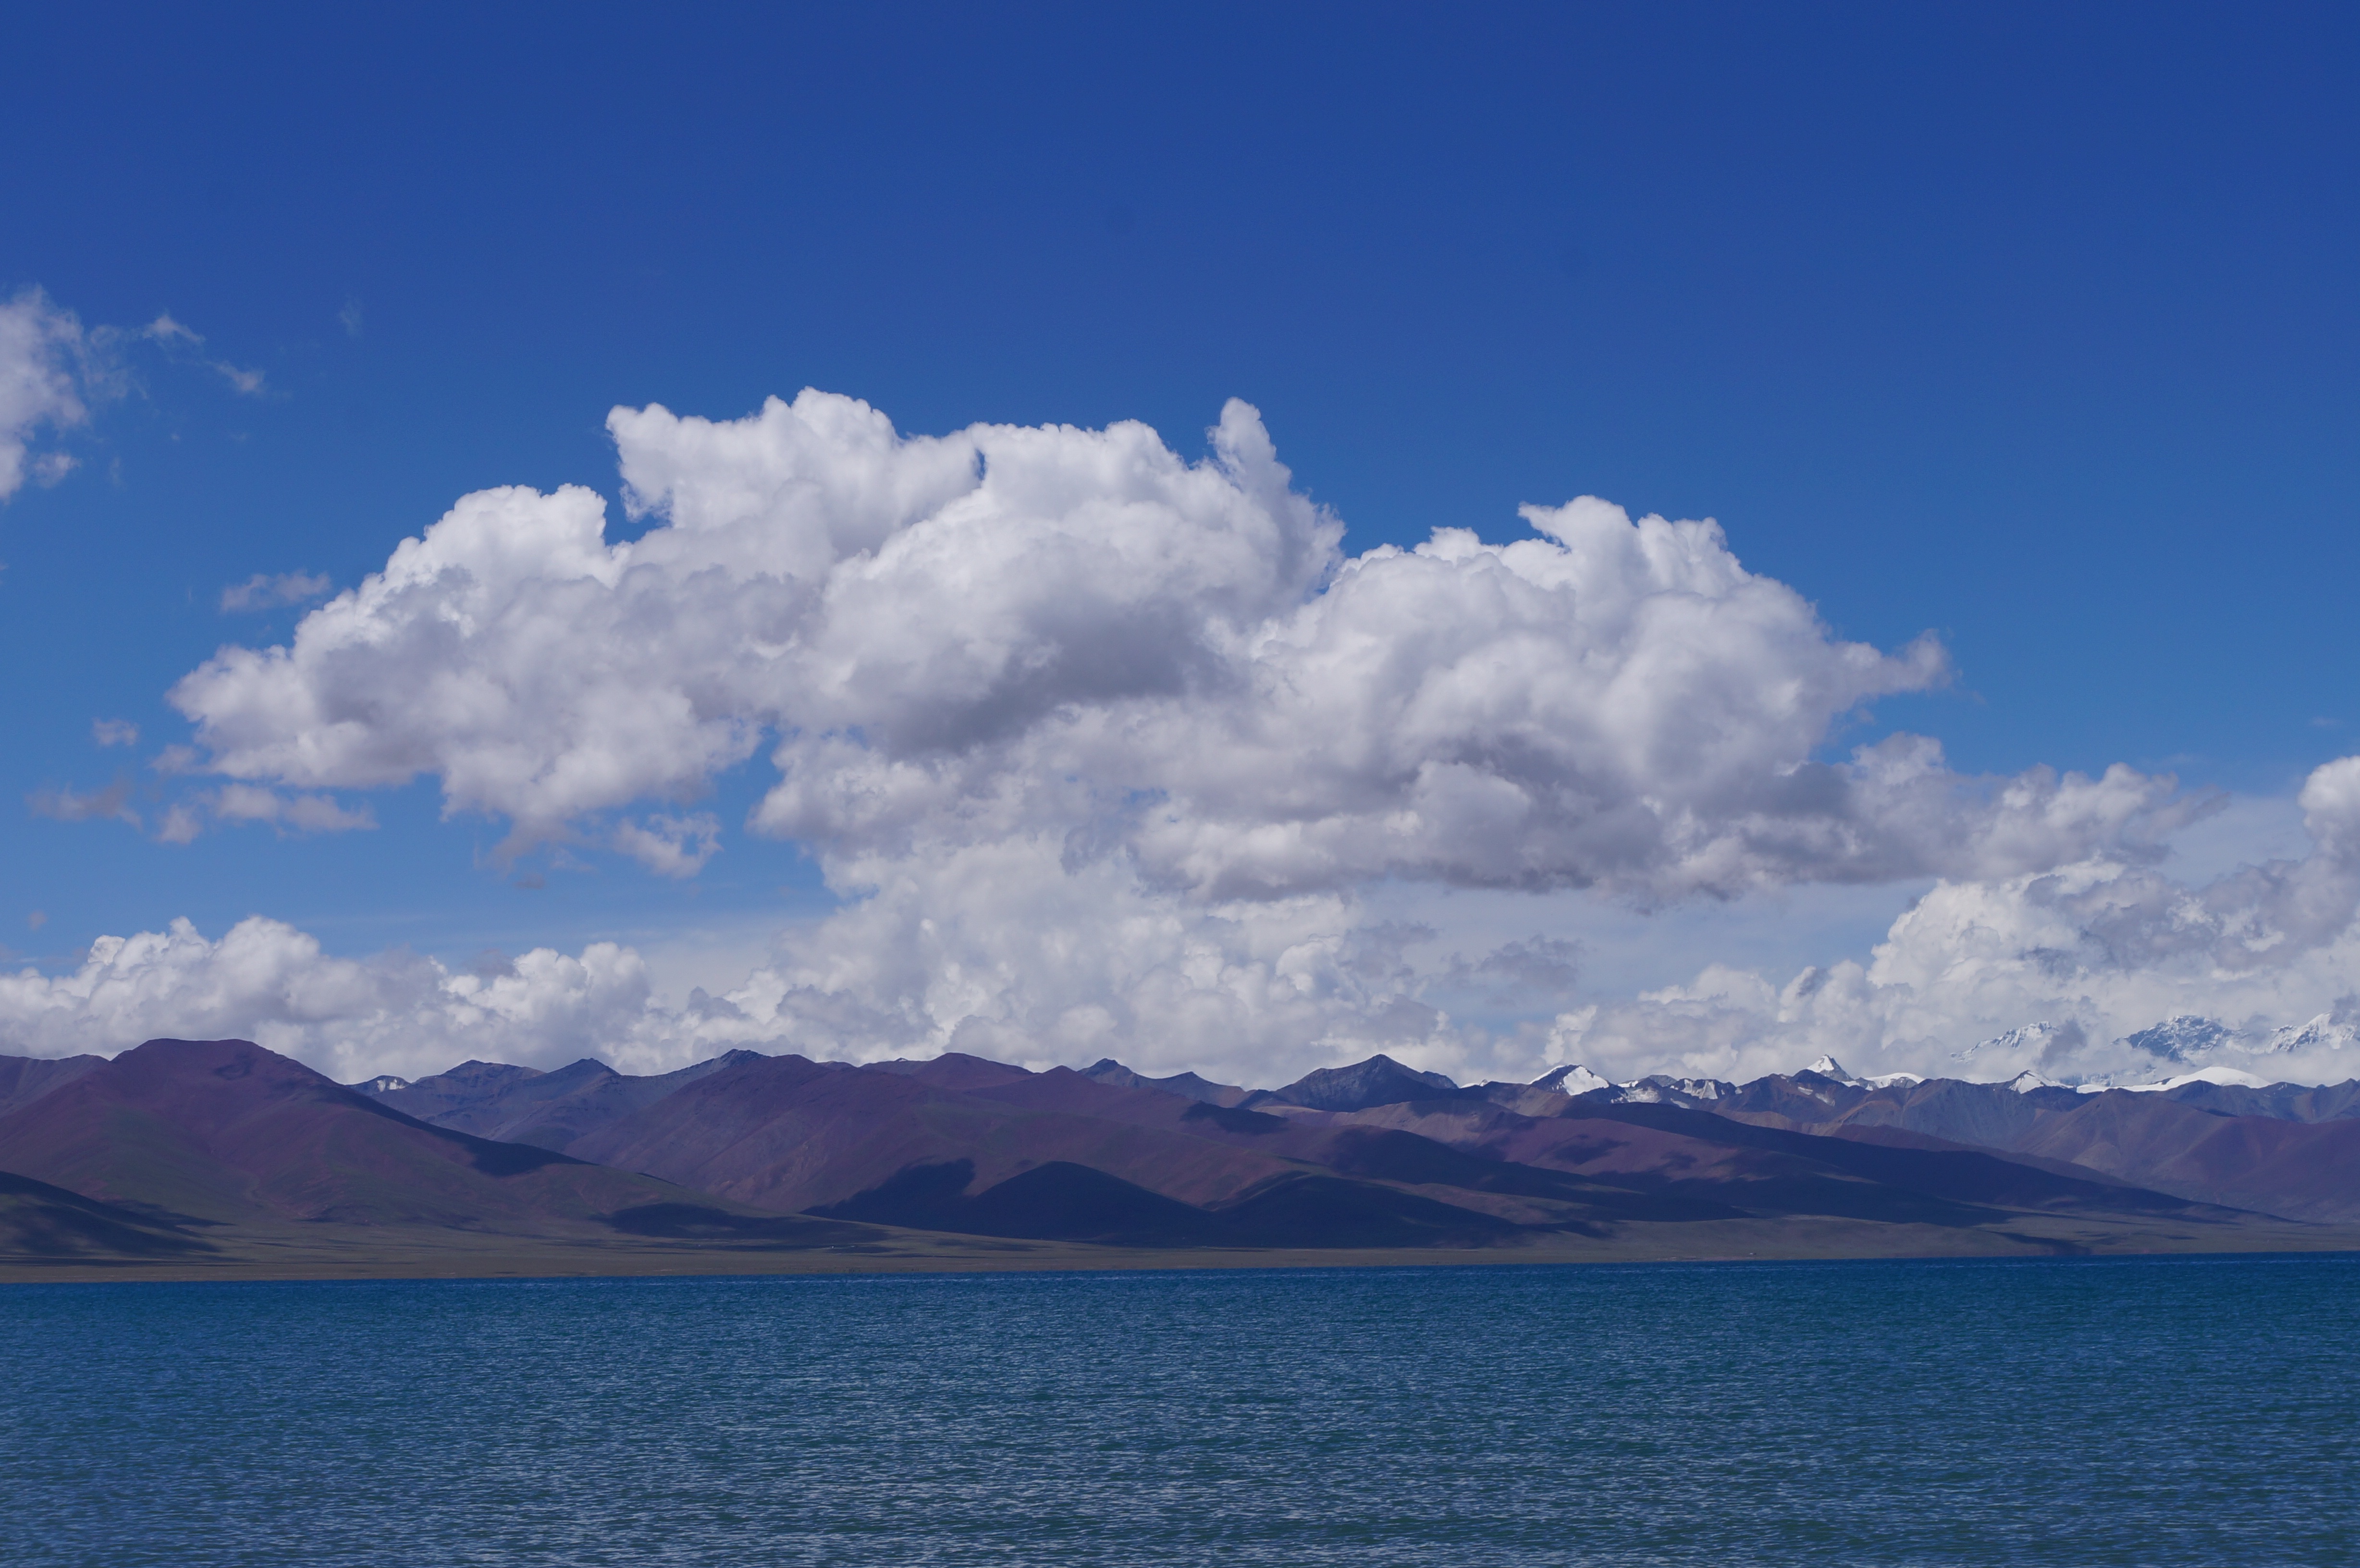
sea, ocean, horizon, mountain, cloud, sky, lake, cumulus, bay, loch, arctic ocean, meteorological phenomenon